Gonioreflectometer

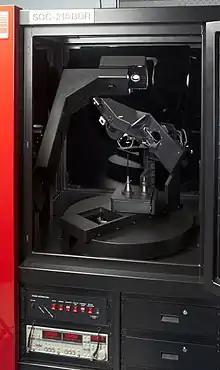
Traditional non-image based lab gonioreflectomer with goniometric arms for positioning the light source and detector. Depicts sample and calibration coupon stages on moveable platform.

A gonioreflectometer is a device for measuring a bidirectional reflectance distribution function (BRDF).